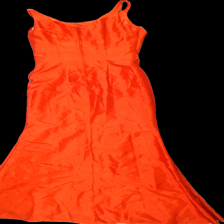
View: back
Type: Dress
Category: Ladies
Brand: Not in the list
Brand text on label: Panty line
Colors: Red
Material: 75% Polyester 25% Nylon
Pattern: Embroidered
Cut: Long
Size: L
Season: All
Price range: 150-250
Recommended usage: Reuse
Description: Prom dress with embroidery and beads